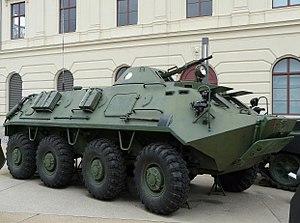
Le BTR-60 est le premier d'une longue série de véhicules de transport de troupes à huit roues motrices, produite par l'Union soviétique. Il est conçu à la fin des années 1950, pour prendre la relève du BTR-152.